Quack-monument

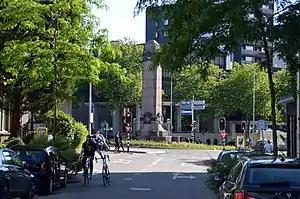
Quack-monument

The Quack monument or Marie-Adolffontein is located in Nijmegen, in the Dutch province of Gelderland.